Lebanese Civil War

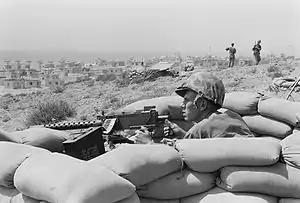
U.S. Marine sits in a foxhole outside Beirut during the 1958 Lebanon crisis.

In July 1958, Lebanon was threatened by a civil war between Maronite Christians and Muslims. President Camille Chamoun had attempted to break the stranglehold on Lebanese politics exercised by traditional political families in Lebanon. These families maintained their electoral appeal by cultivating strong client–patron relations with their local communities. Although he succeeded in sponsoring alternative political candidates to enter the elections in 1957, causing the traditional families to lose their positions, these families then embarked upon a war with Chamoun, referred to as the "War of the Pashas".